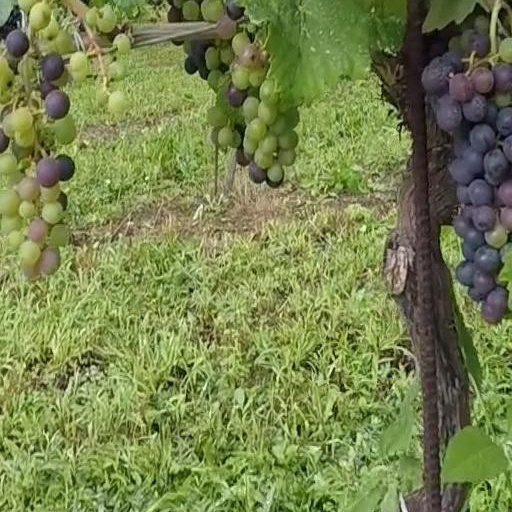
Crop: grape